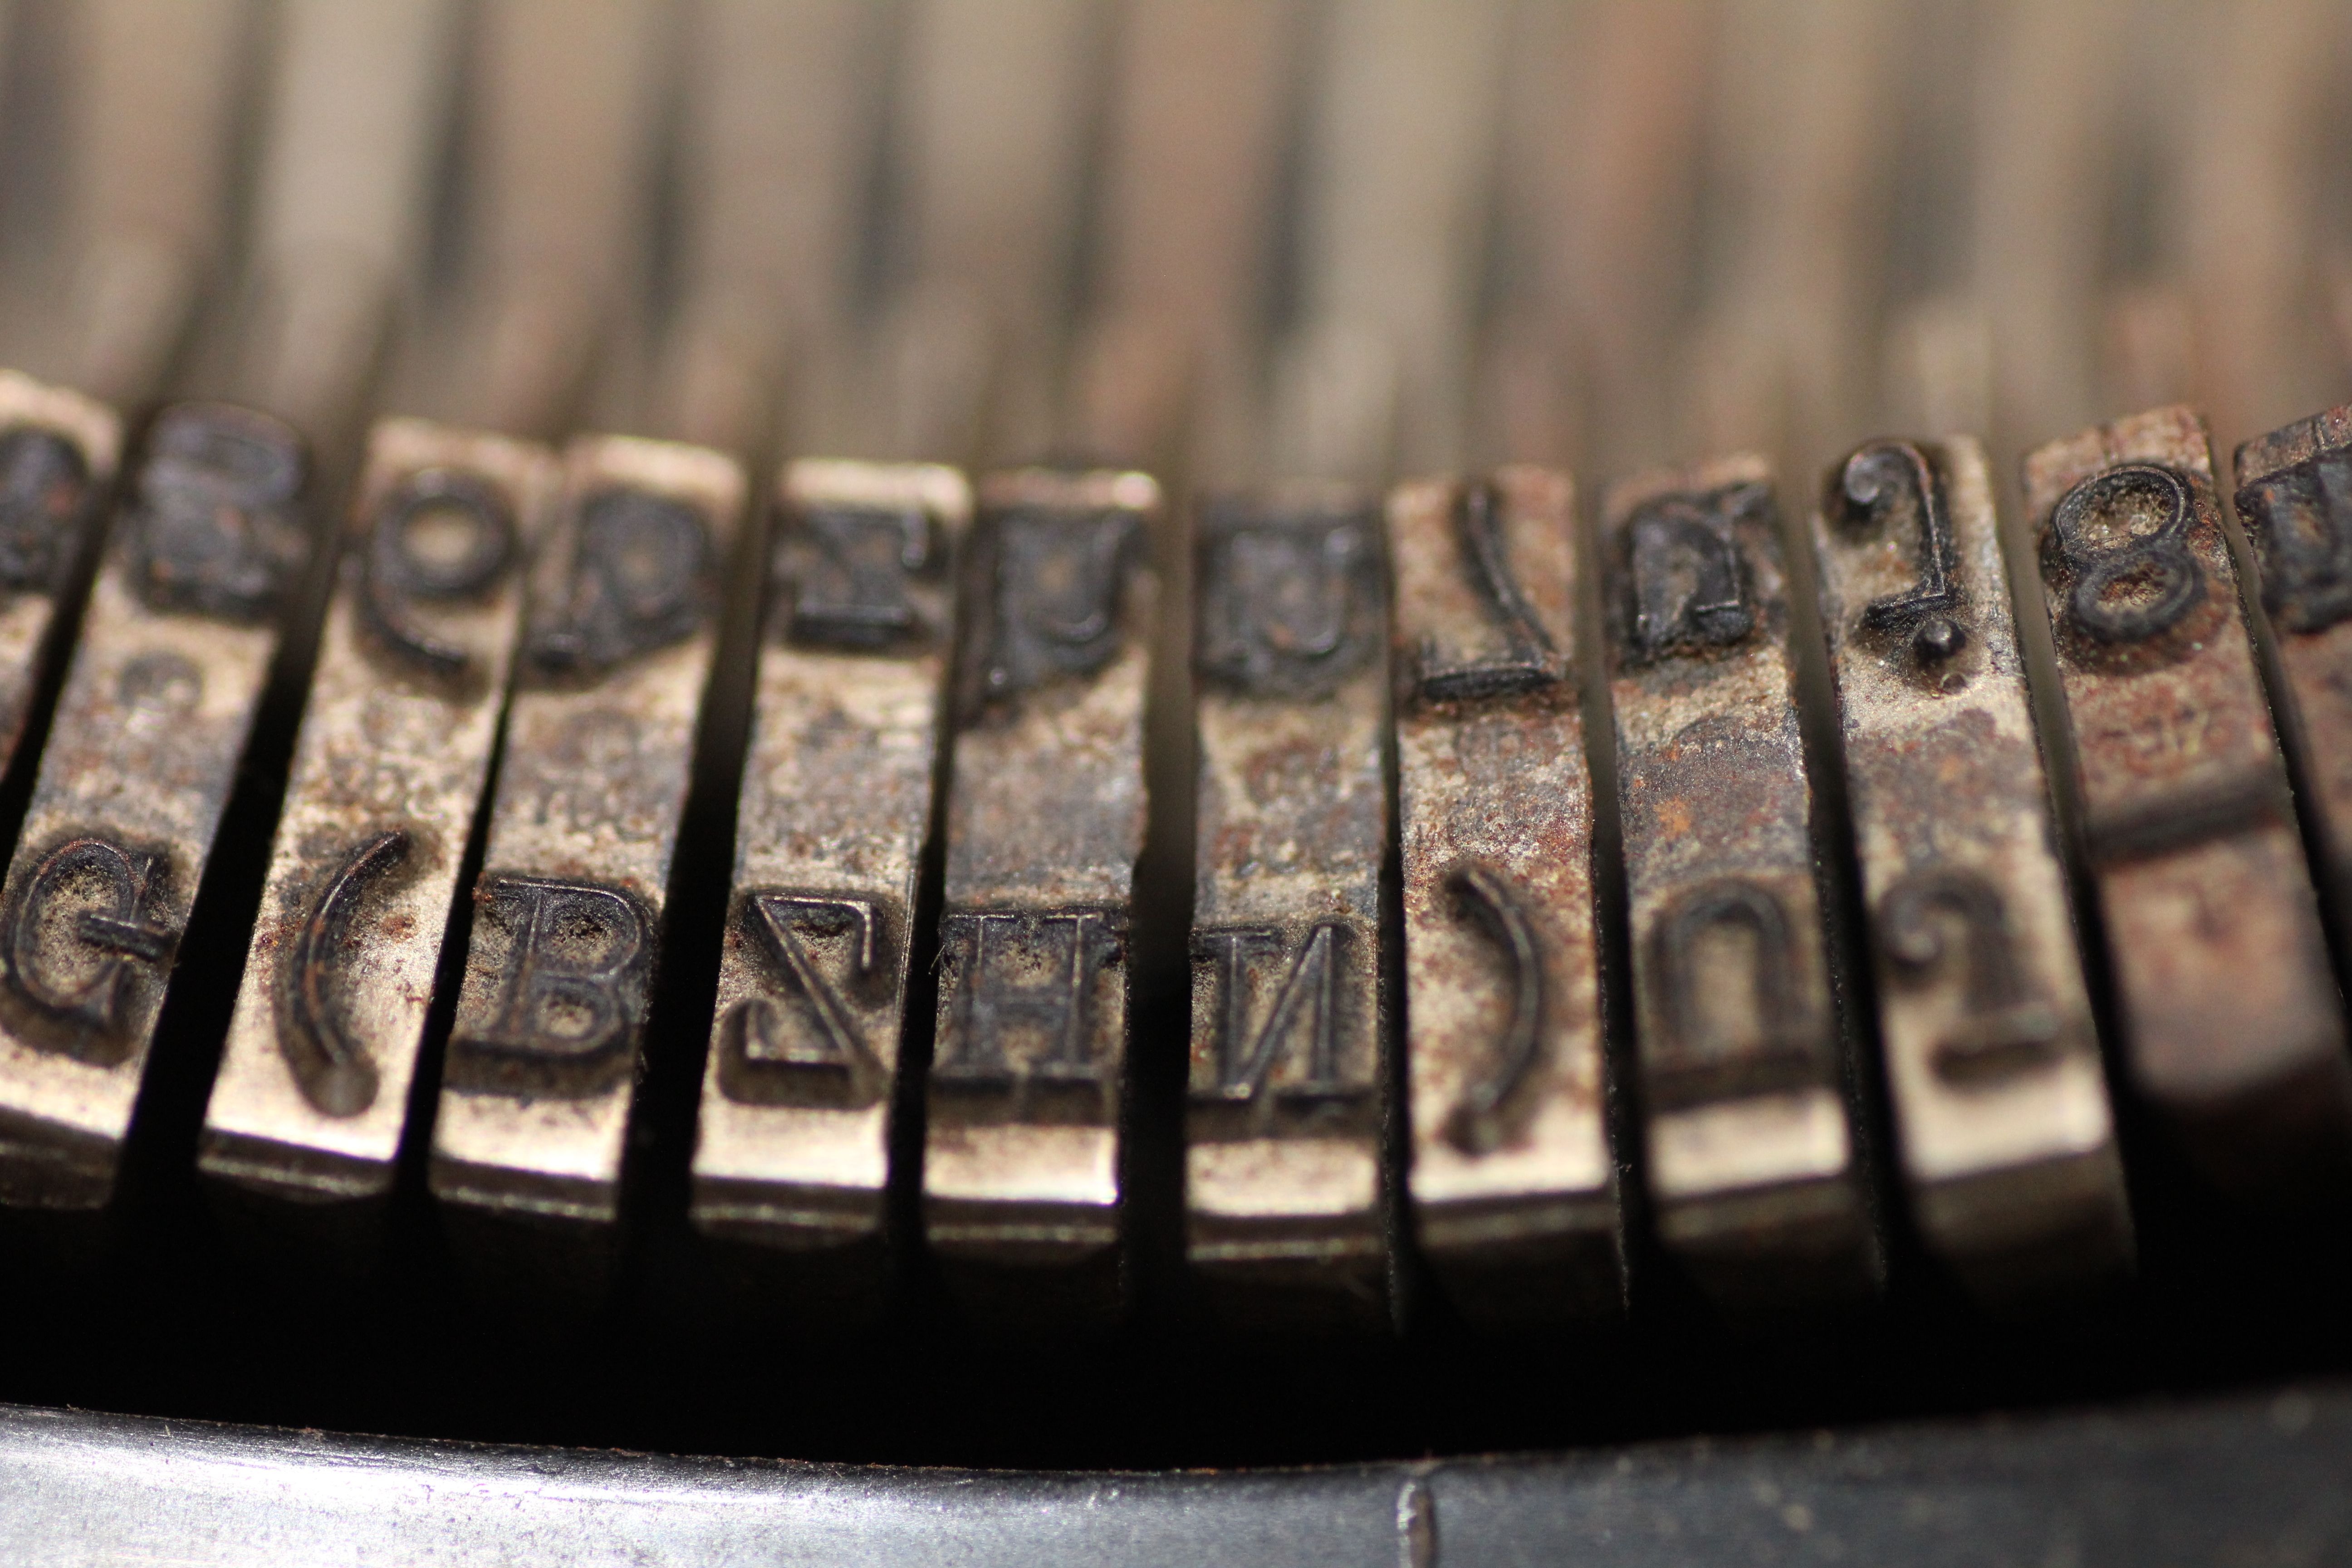
typewriter, letter, nostalgia, close up, font, computer keyboard, office equipment